Panteón de Dolores

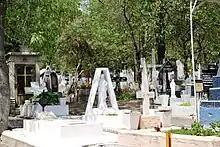
Crowded gravesites

Generally considered the largest cemetery in Latin America, the most serious problem at the cemetery is limited space. No new grave sites have been established since 1975, and only those individuals who have purchased a site in-perpetuity, prior to 1977, can bury relatives in the cemetery; however, the remains must be stacked above those who are already interred. Municipal laws permit a maximum of five bodies to be buried in the same plot, yet some tombs may have as many as ten buried on top of each other.